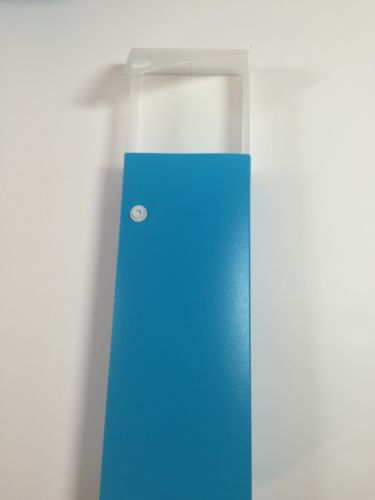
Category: stapler